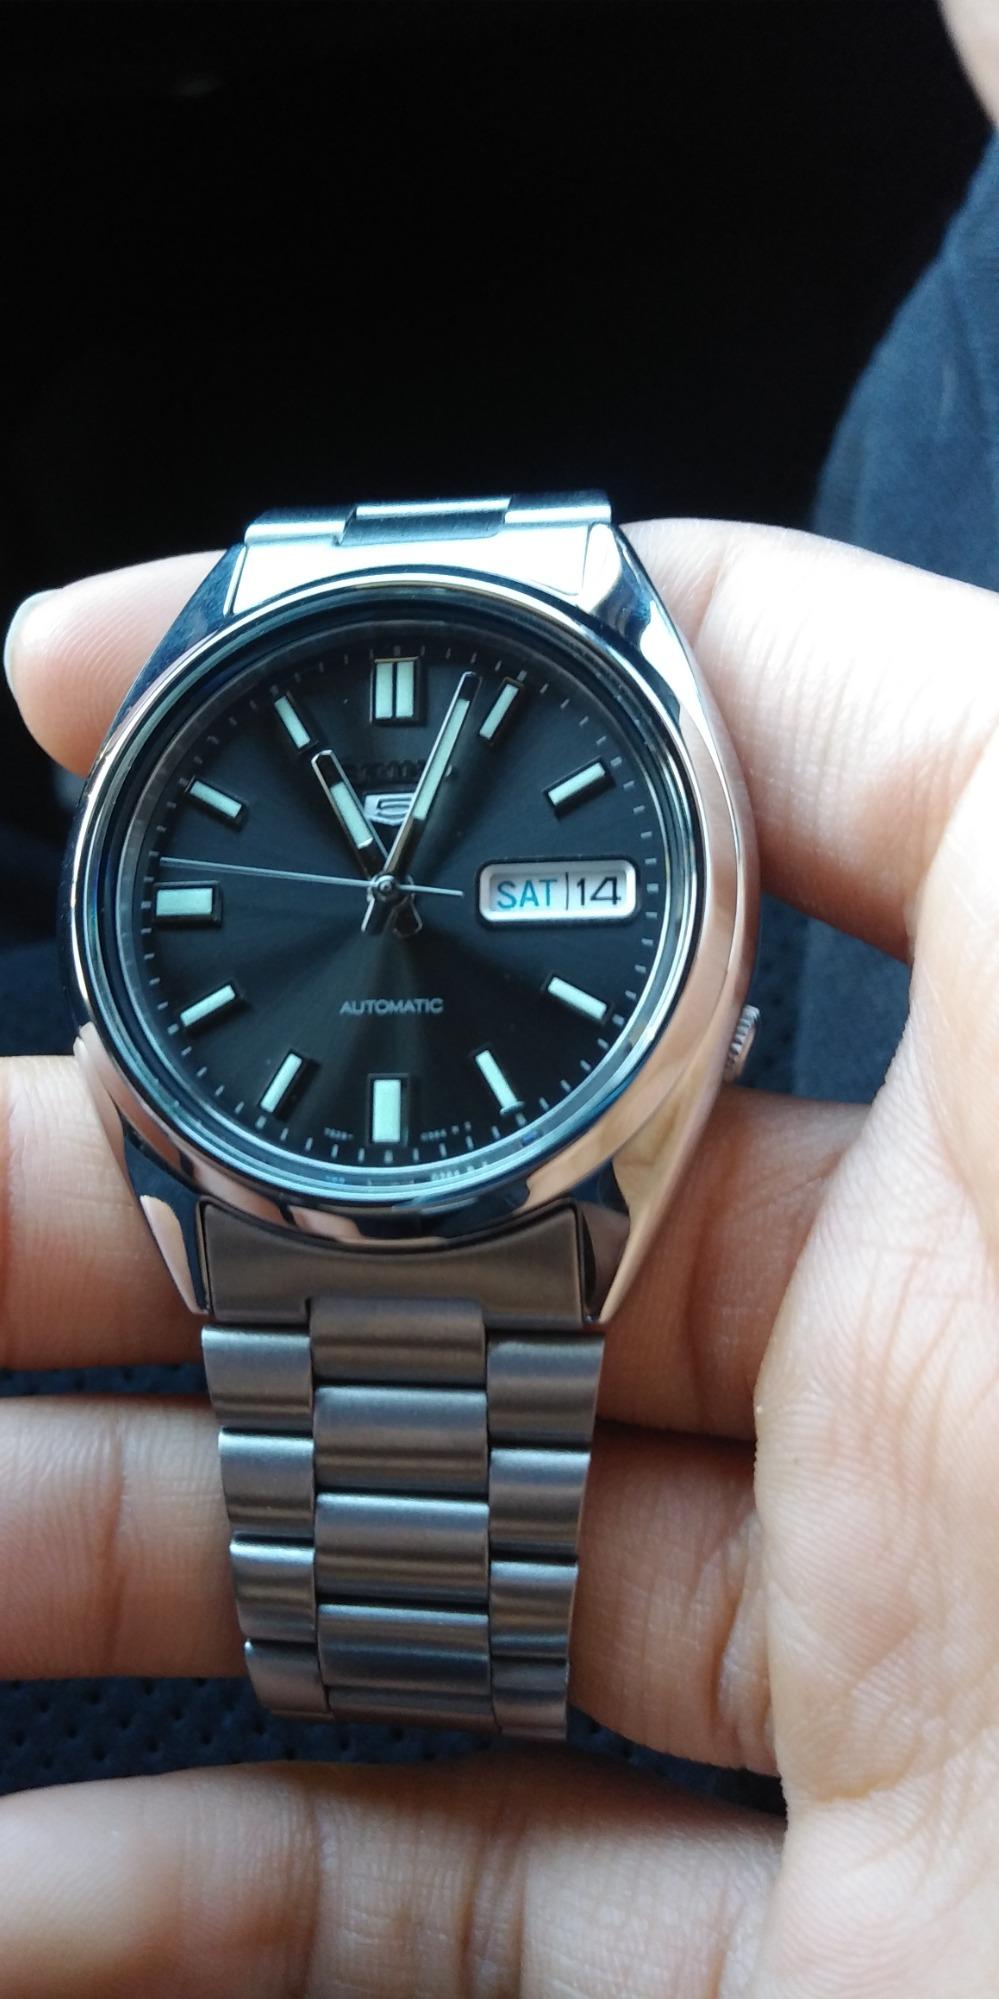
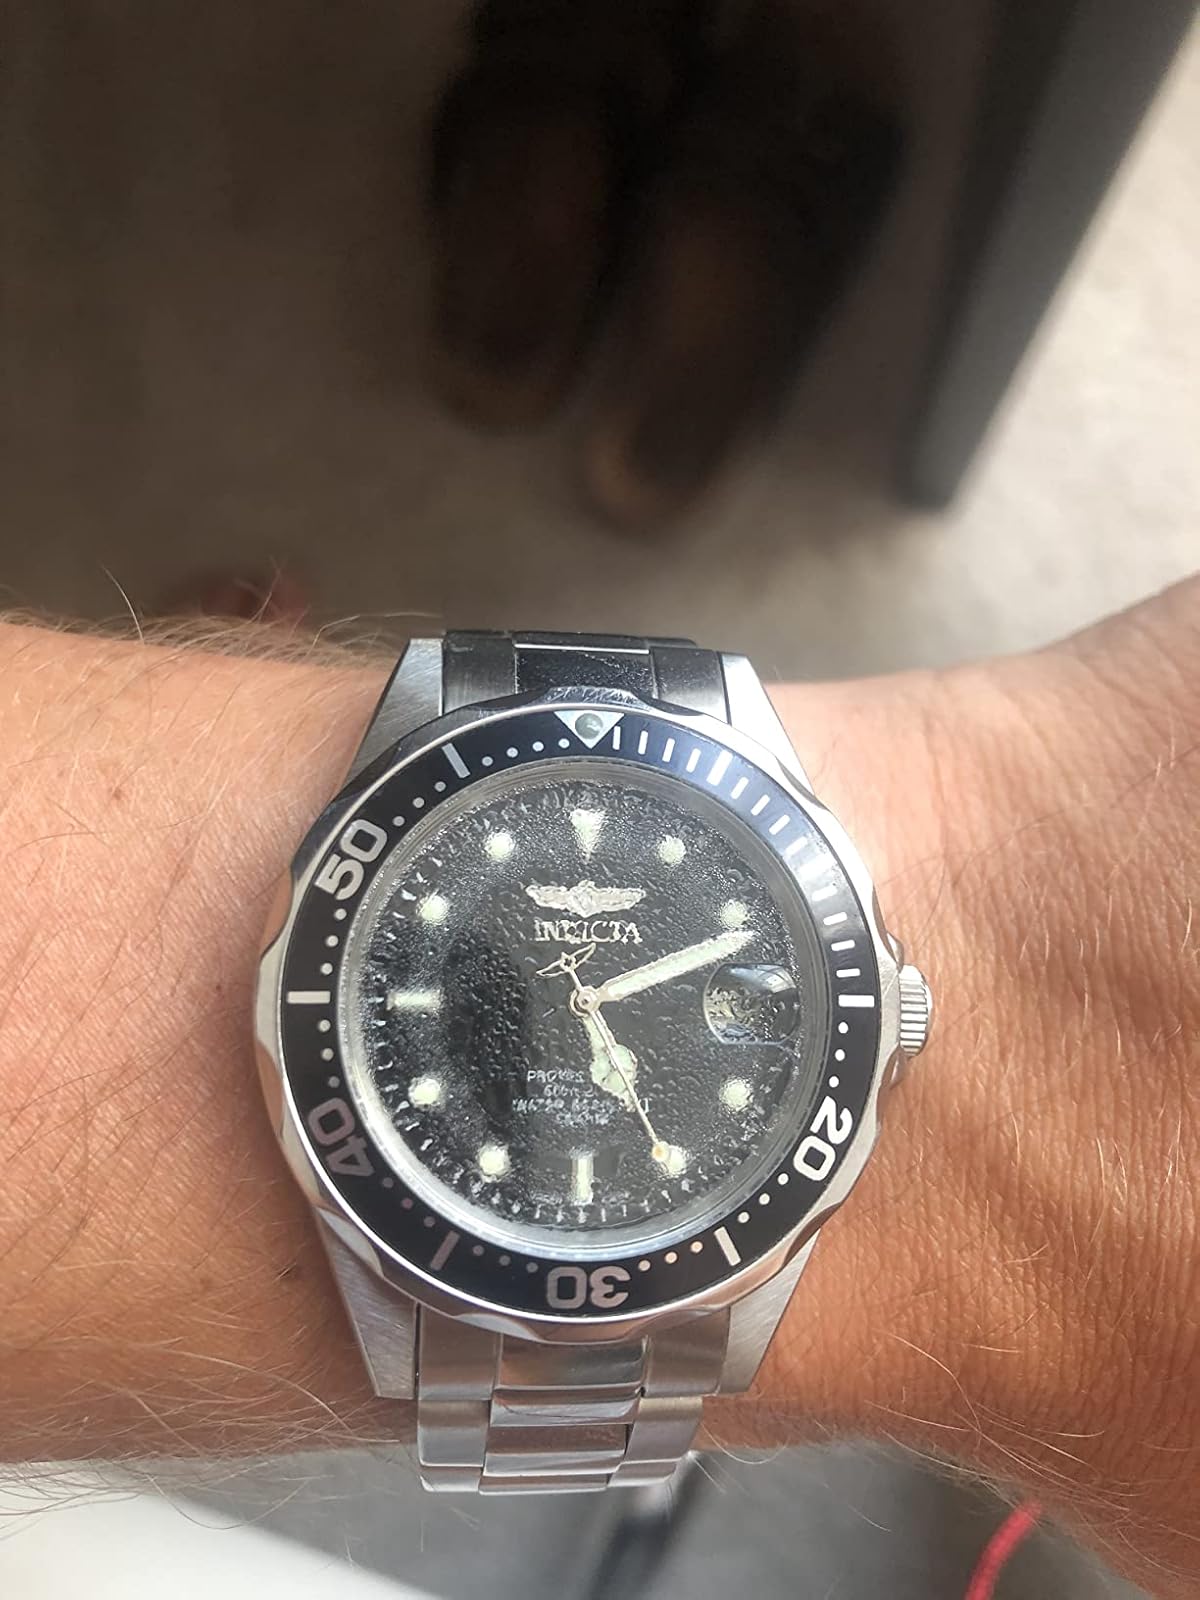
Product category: accessories_watch
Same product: no